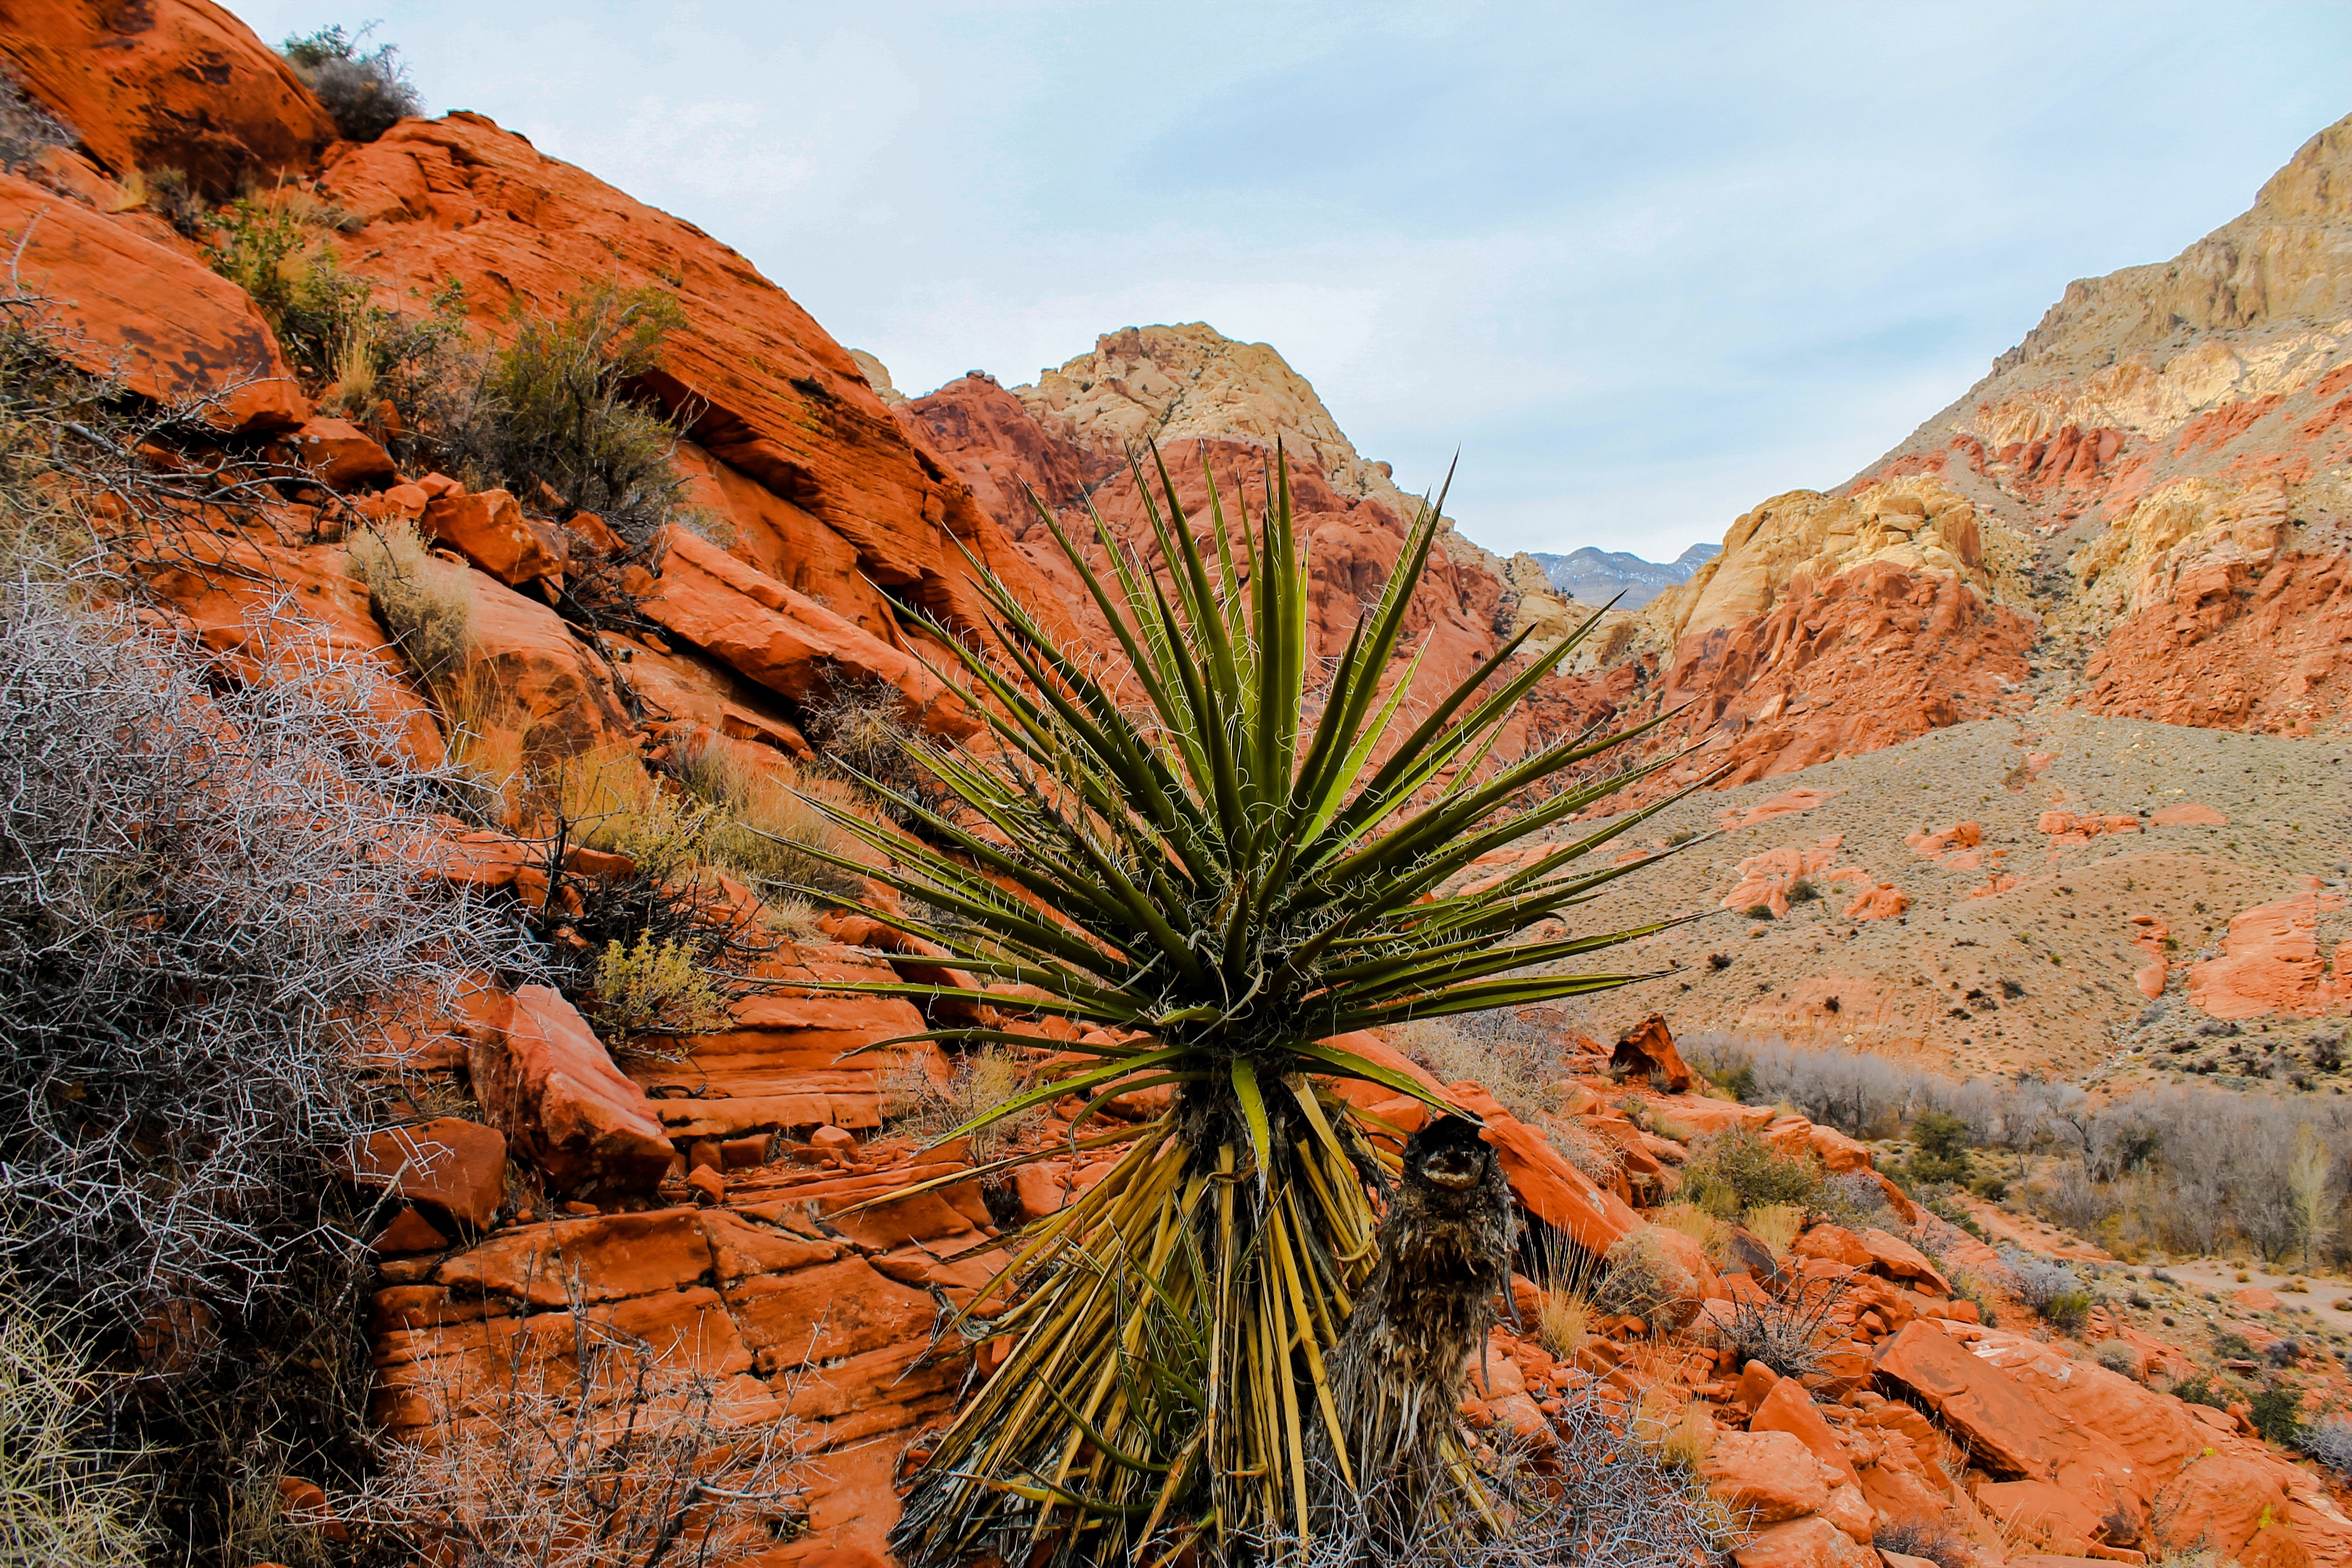
landscape, tree, nature, rock, wilderness, mountain, structure, plant, sky, leaf, desert, flower, wall, sandstone, valley, stone, travel, formation, dry, cliff, orange, red, scenic, natural, autumn, park, usa, america, stripe, canyon, tourism, terrain, flora, erosion, outdoors, national, west, geology, colorado, utah, plateau, day, geological, layer, navajo, sedimentary, wadi, las vegas, landform, red rocks, strata, natural environment, geographical feature, aeolian landform, mountainous landforms